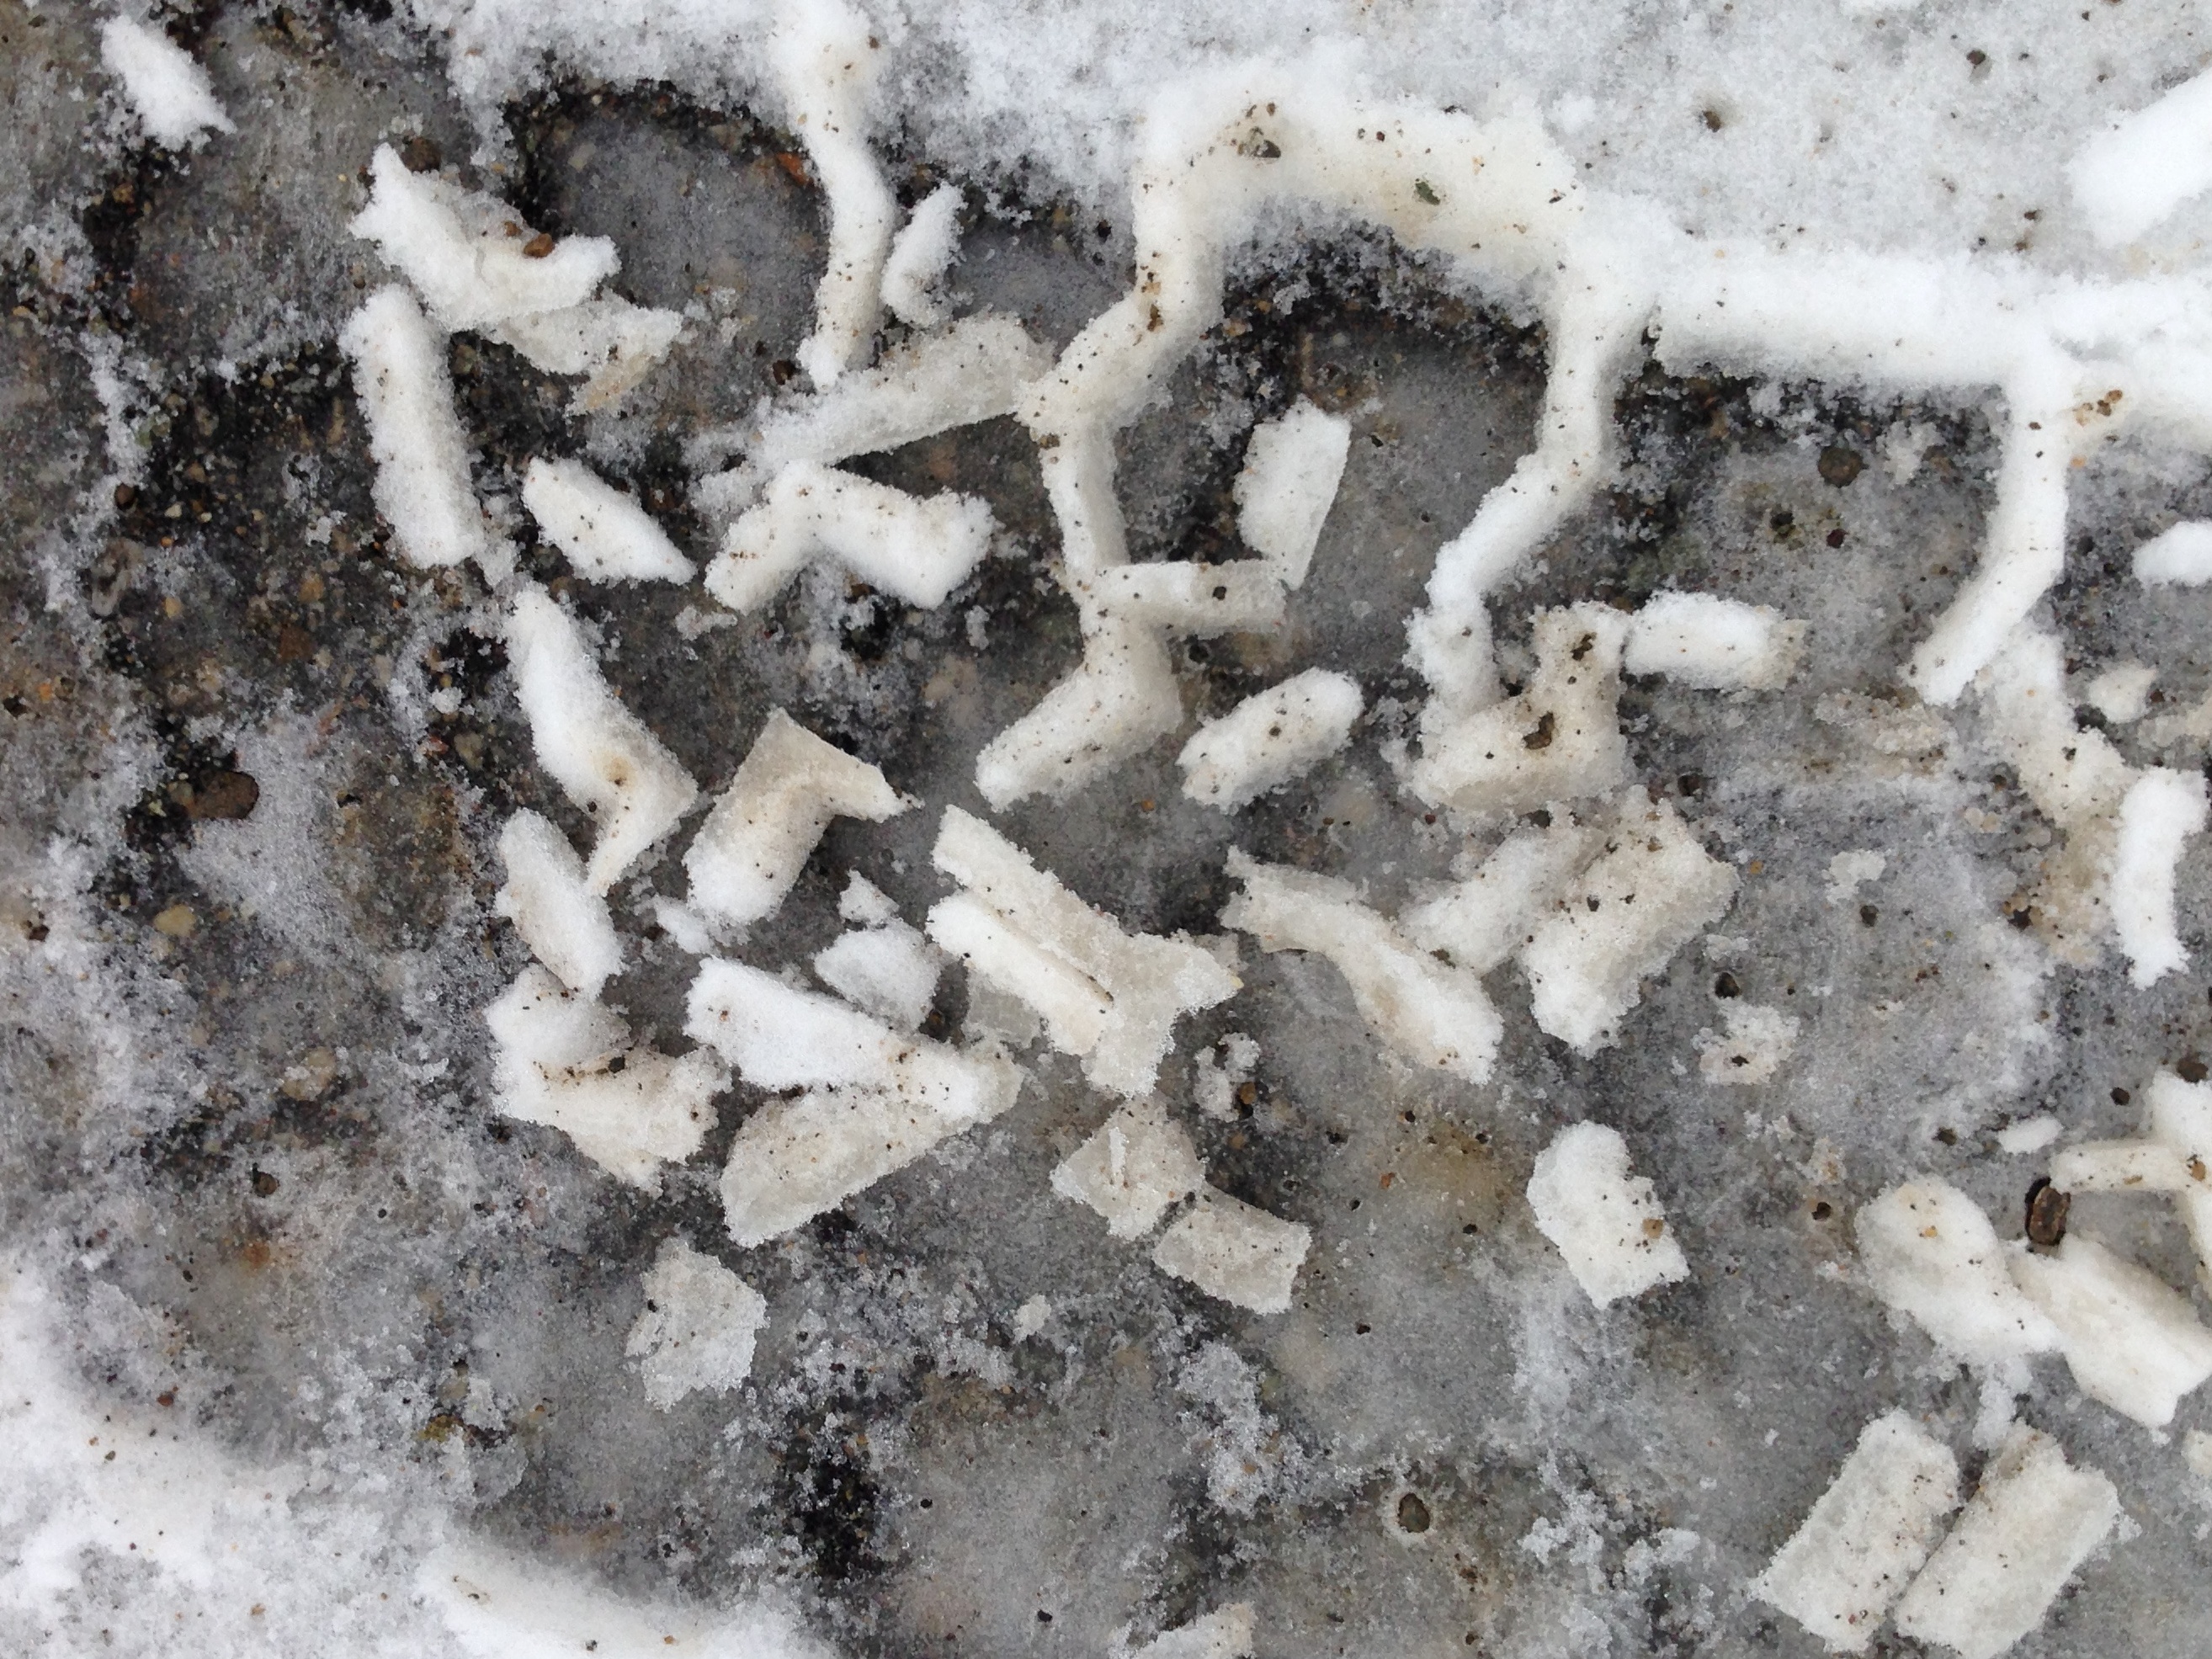
snow, winter, white, weather, soil, material, freezing